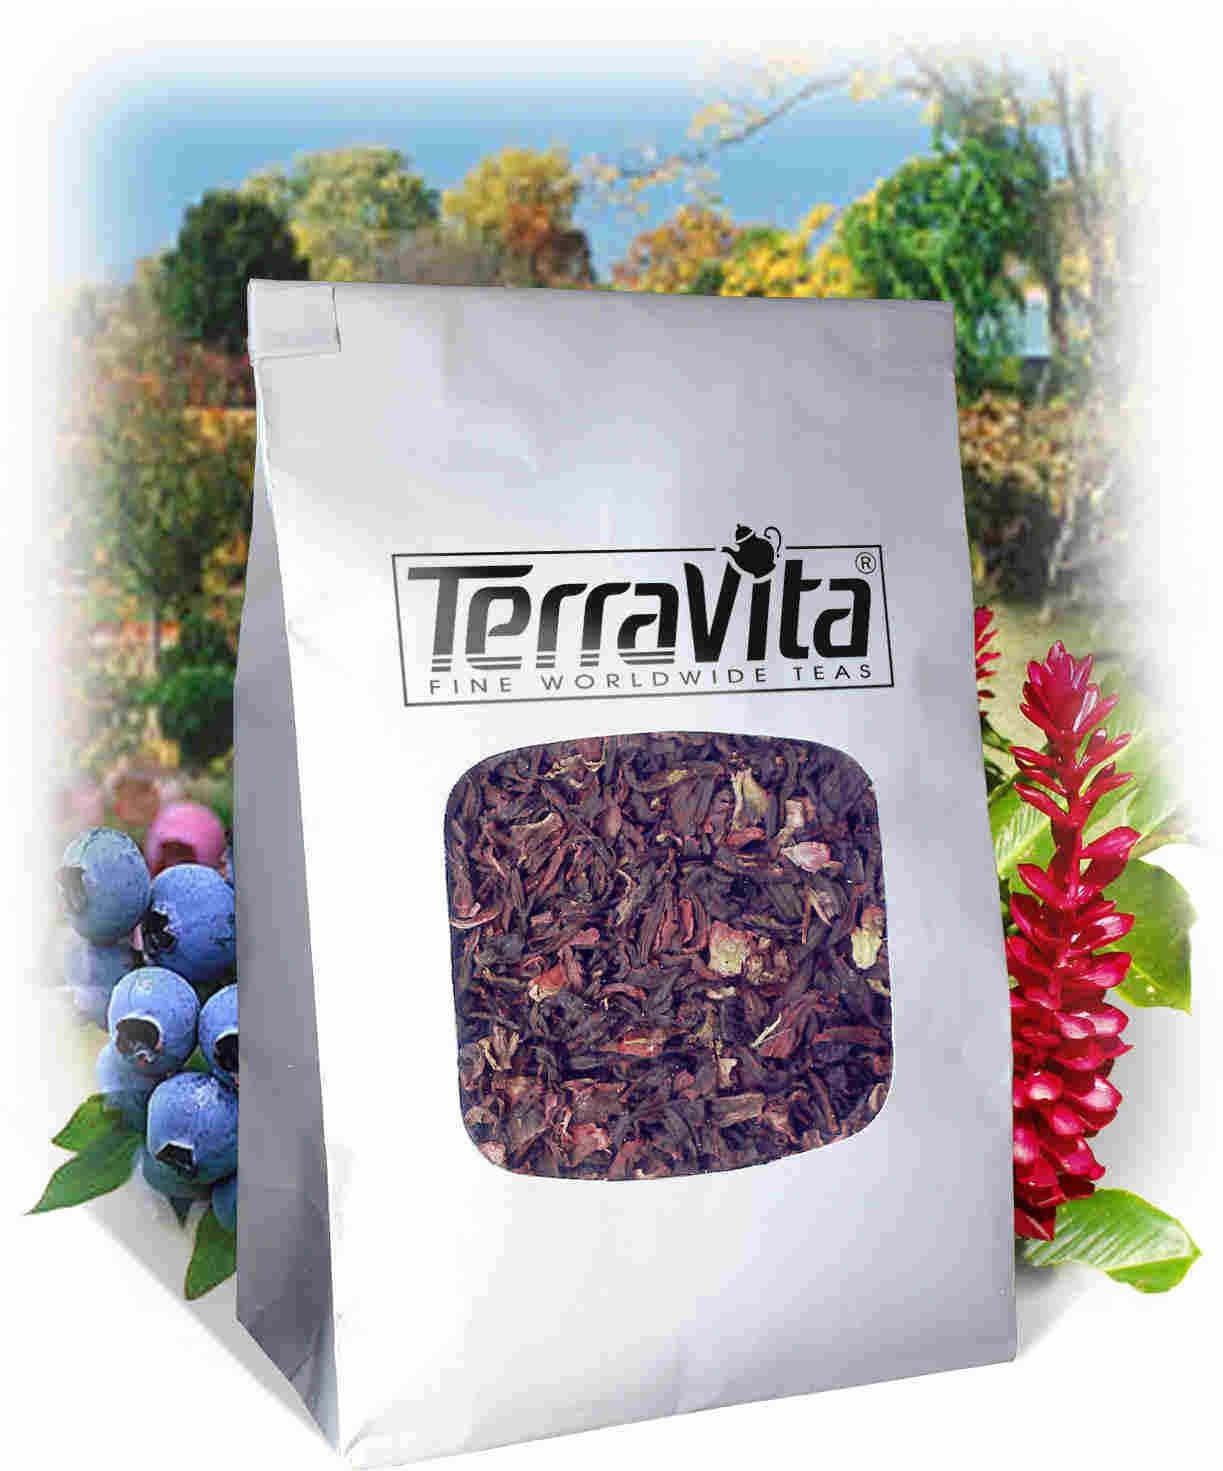
Item Name: Dutch Licorice Rooibos Tea (Loose) (8 oz, ZIN: 518451)
Bullet Point 1: Three cheers for the Dutch. The Dutch have given the world wooden shoes, tulips, windmills and salty black licorice. Yes, salty licorice. If you ask for licorice in Amsterdam you won't be handed a piece of the sweet red variety we grew up with here in North America. Dutch licorice is actually a derivative of Finnish licorice, known as Salmiakki, which gets its name from the Latin word for ammonium chloride, sal ammoniac, the variety of salt that gives the black confection its distinctive salty
Bullet Point 2: No fillers.
Bullet Point 3: Manufacturer: TerraVita
Bullet Point 4: Size: 8 oz
Bullet Point 5: Loose Leaf Rooibos Tea - Packed in a convenient upright pouch!
Product Description: Three cheers for the Dutch. The Dutch have given the world wooden shoes, tulips, windmills and salty black licorice. Yes, salty licorice. If you ask for licorice in Amsterdam you won't be handed a piece of the sweet red variety we grew up with here in North America. Dutch licorice is actually a derivative of Finnish licorice, known as Salmiakki, which gets its name from the Latin word for ammonium chloride, sal ammoniac, the variety of salt that gives the black confection its distinctive salty flavor. The Dutch variety is a little sweeter than the Finnish however thanks to the addition of aniseed. The resulting candy has a complex salty sweet flavor and depending on the ratio of ingredients ranges in profile from mild to extra strong. - Our Master Taster, being the good Dutchman that he is, knew he had to create a tea to capture the unique flavor of the Old Country. He decided to base the blend on a Cederberg district Rooibos from South - A sweet candy-like pungency on tangy licorice - Hot tea brewing method: Bring freshly drawn cold water to a rolling boil. Place 1 teaspoon of tea for each cup into the teapot. Pour the boiling water into the pot, cover and let steep for 2-4 minutes. Pour into your cup; add milk and natural sweetener to taste. - Iced tea brewing method: (to make 1 liter/quart): Place 5 teaspoons of tea into a teapot or heat resistant pitcher. Pour 1 1/4 cups of freshly boiled water over the tea itself. Steep for 5 minutes. Quarter fill a serving pitcher with cold water. Pour the tea into the serving pitcher straining the tea. Add ice and top-up with cold water. Garnish and sweeten to taste. - ZooScape is proud to be the exclusive distributor of TerraVita teas, herbs and supplements in the United States, Canada and around the world. - Shipping Port: Cape
Value: 8.0
Unit: Ounce

Price: 46.51